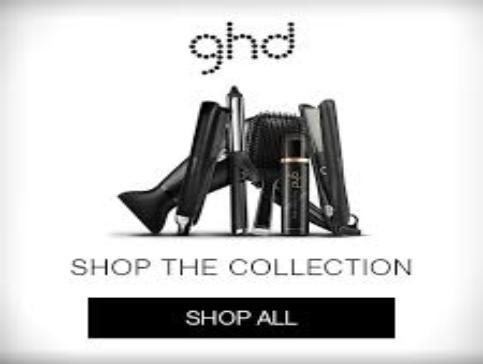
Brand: ghd
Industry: Necessities